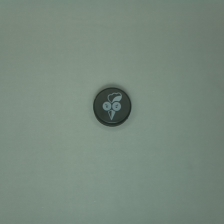
Color: black
Cap type: standard cap